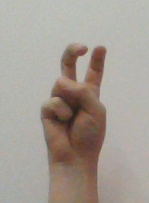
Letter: toot